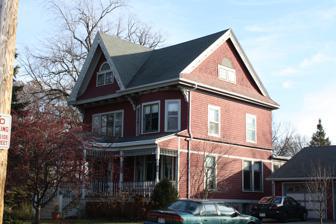
Building: Ellis Jennings House
Country: United States of America
Year built: 1893
Historic house in Wisconsin, United States For other places of a similar name, see Jennings House . United States historic place Ellis Jennings House U.S. National Register of Historic Places Ellis Jennings House Location 711 E. Forest Ave., Neenah, Wisconsin Coordinates 44°11′24″N 88°26′54″W / 44.19000°N 88.44833°W / 44.19000; -88.44833 ( Ellis Jennings House ) Area less than one acre Built 1893 ( 1893 ) Architect William Waters Architectural style Queen Anne NRHP reference No. 92000110 Added to NRHP March 20, 1992 The Ellis Jennings House is located in Neenah, Wisconsin . History The house belonged to Ellis Jennings, a partner in a local lumber company. It was added to the State and the National Register of Historic Places in 1992. References